Langstroth hive

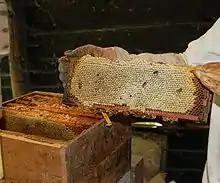
A frame taken out of a Langstroth hive seen on the left of the picture

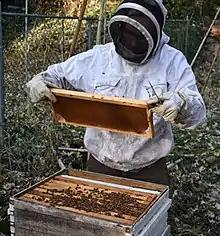
A beekeeper inspecting a frame

Before the dimensions of bee space were discovered, bees were mostly hived in skeps (conical straw baskets) or gums (hollowed-out logs that approximated the natural dwellings of bees), or in box hives (a thin-walled wooden box with no internal structure).